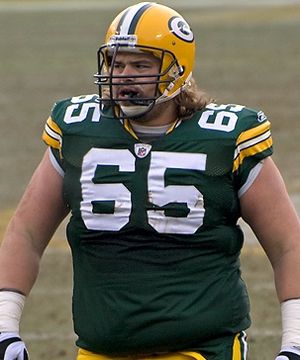
Mark Tauscher
Mark Tauscher
Mark Gerald Tauscher er en tidligere amerikansk footballspiller, der spillede 11 år i NFL som offensive guard for Green Bay Packers.